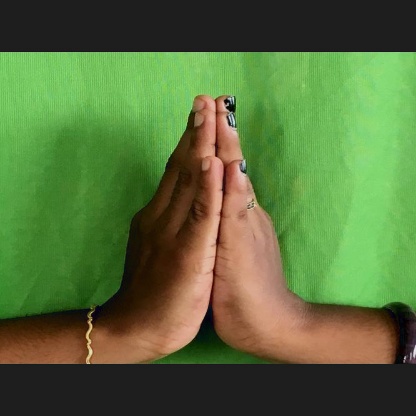
Mudra: Anjali